Priyayi

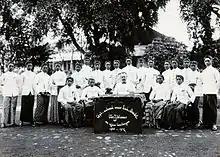
A group portrait of J. Visser and students at the OSVIA, a training school for native government officials in the Dutch East Indies.

In 1901, the Dutch East Indies government established the so-called "Ethische Politiek" ("Ethical Politics") as an official policy. The Ethical Politics paradigm extended the colonial state control through educational, religious, agricultural, resource extraction, and political surveillance institutions over the native population until the Japanese occupation of 1942. Western-style education became available to the native populace, although only the wealthy could afford tuition at the secondary and tertiary institutions where Dutch was the primary language of instruction. Among the Javanese, "priyayi" men were the first to be educated at Western-style institutions before entering the colonial civil service.